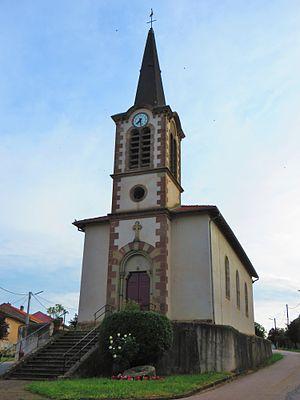
Xanrey eglise
Xanrey est une commune française située dans le Saulnois, au sud du département de la Moselle en région Grand Est.